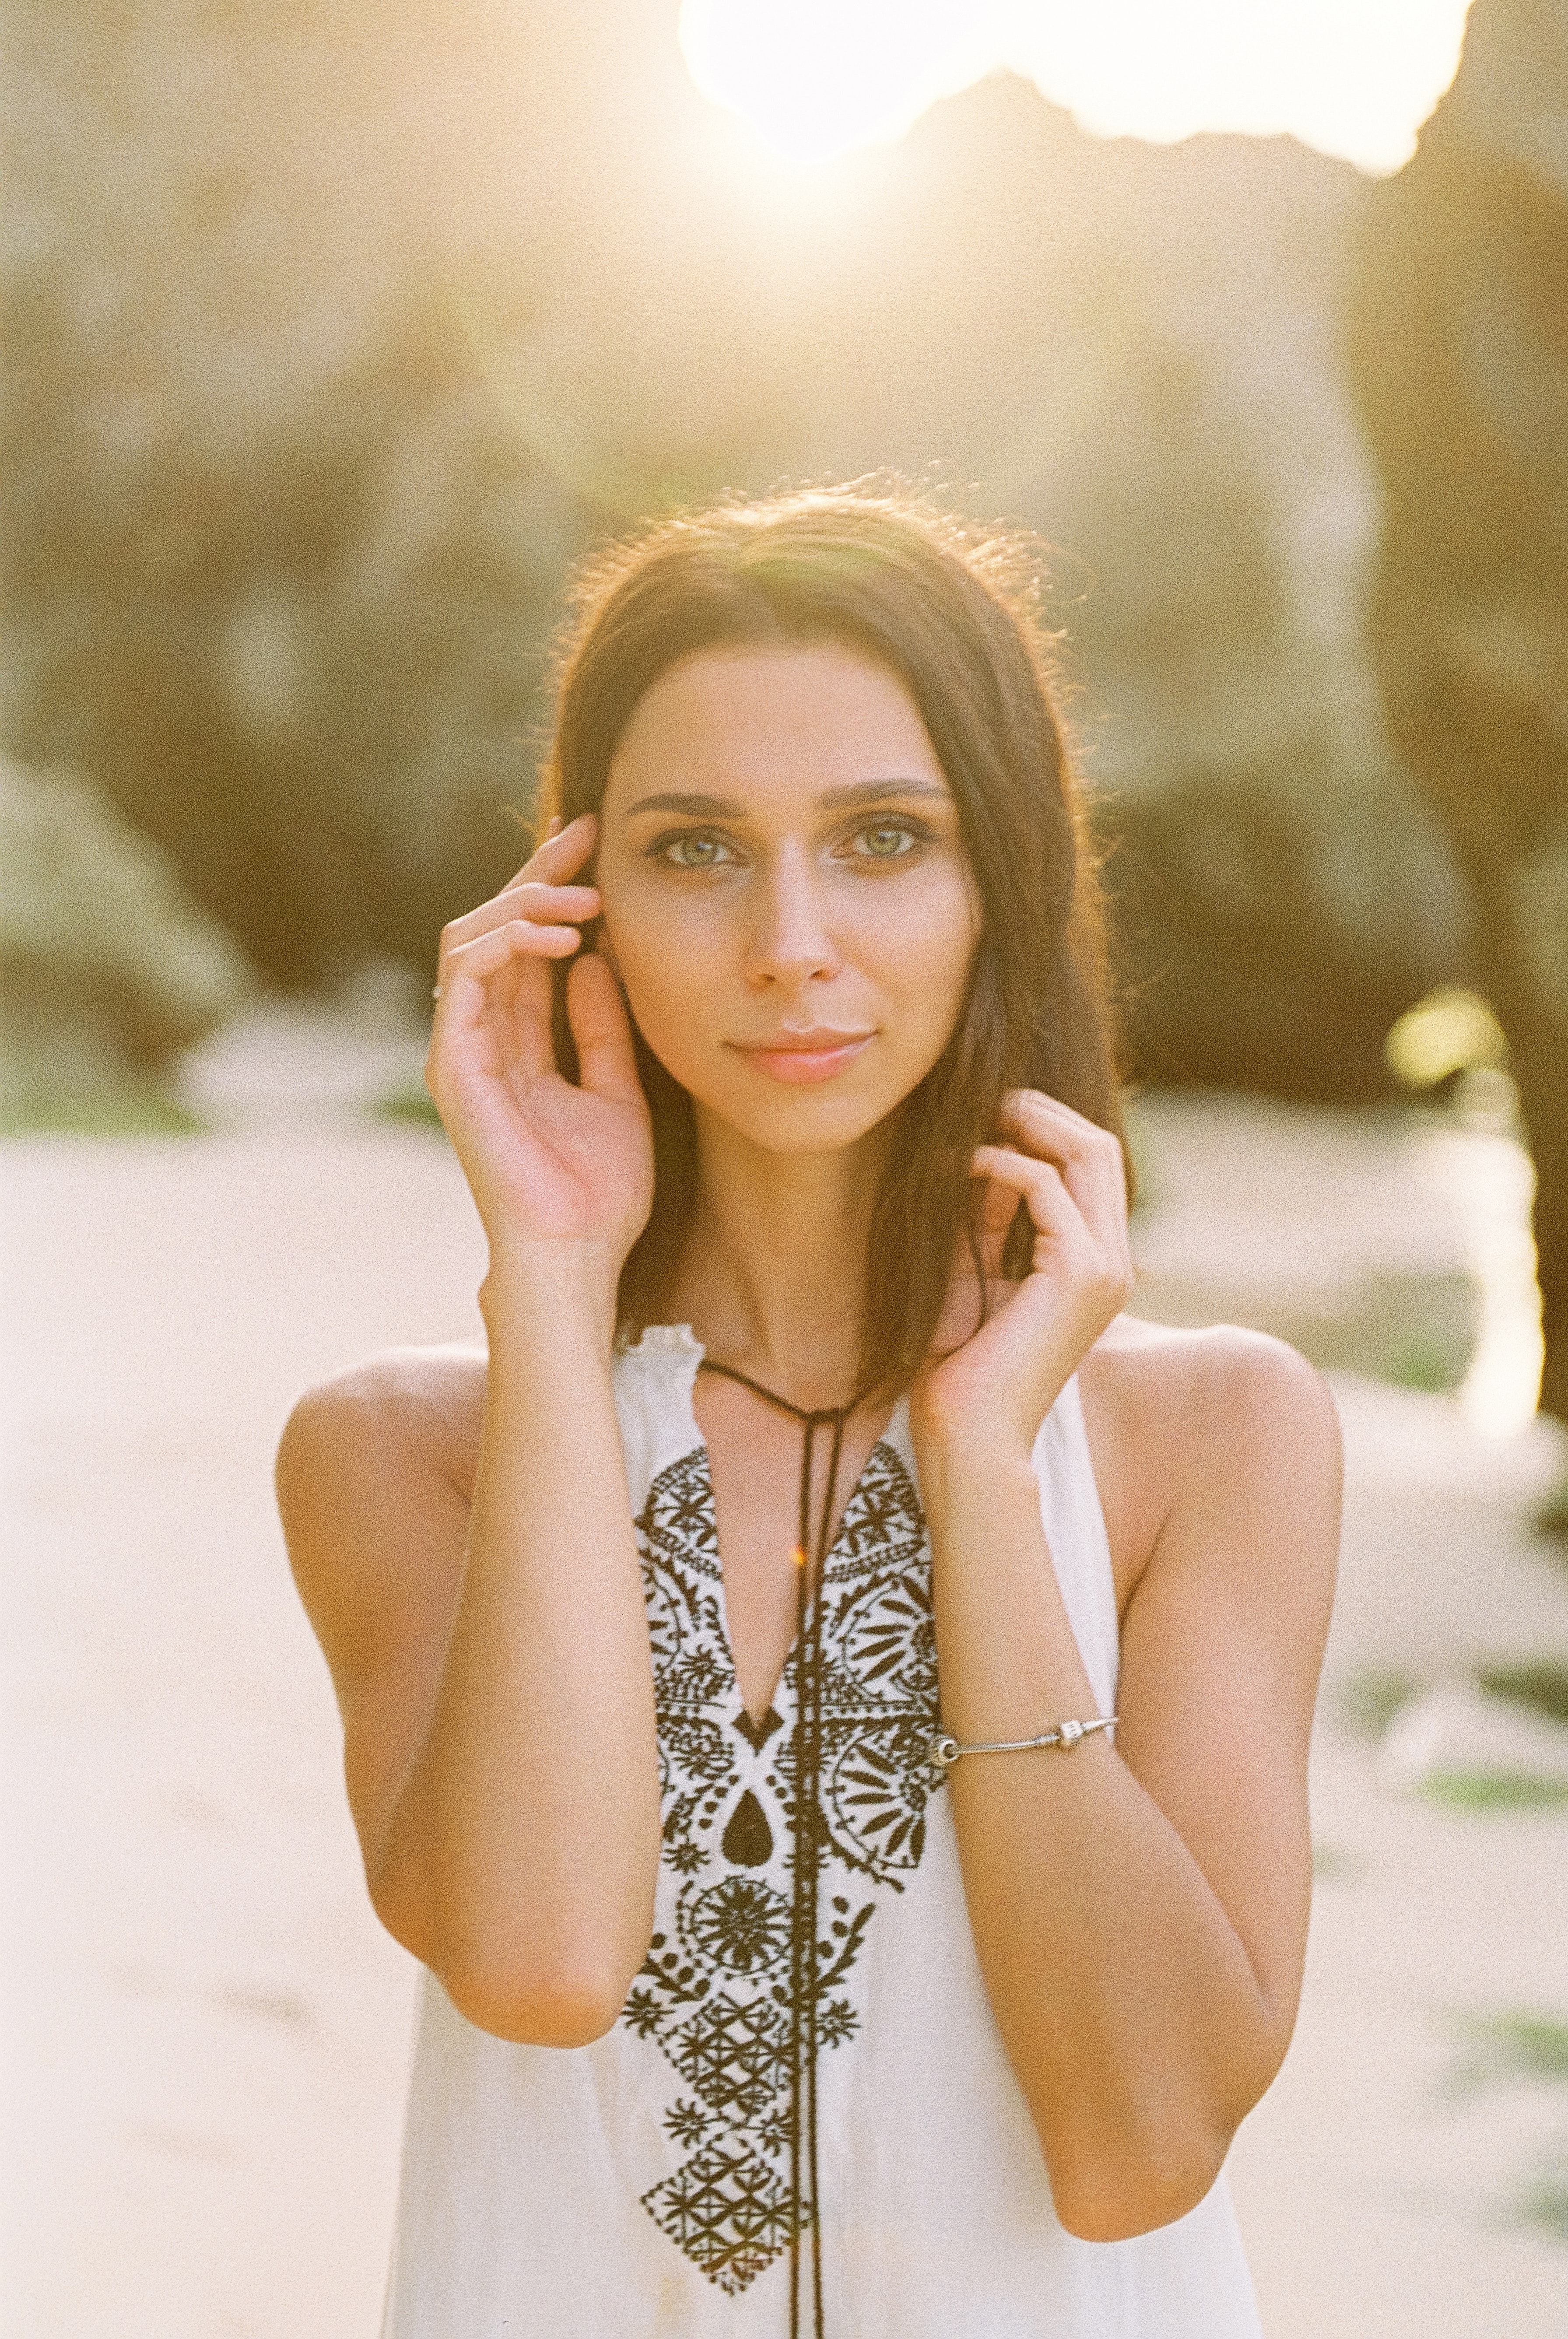
woman, face, joint, skin, head, lip, shoulder, white, light, flash photography, neck, street fashion, sleeve, standing, sunlight, eyewear, happy, gesture, waist, eyelash, cool, grass, People in nature, blazer, fashion design, lens flare, fashion model, long hair, formal wear, jewellery, pattern, brown hair, necklace, blond, t shirt, peach, fashion accessory, backlighting, stock photography, nail, portrait photography, fur, sitting, top, portrait, photo shoot, model